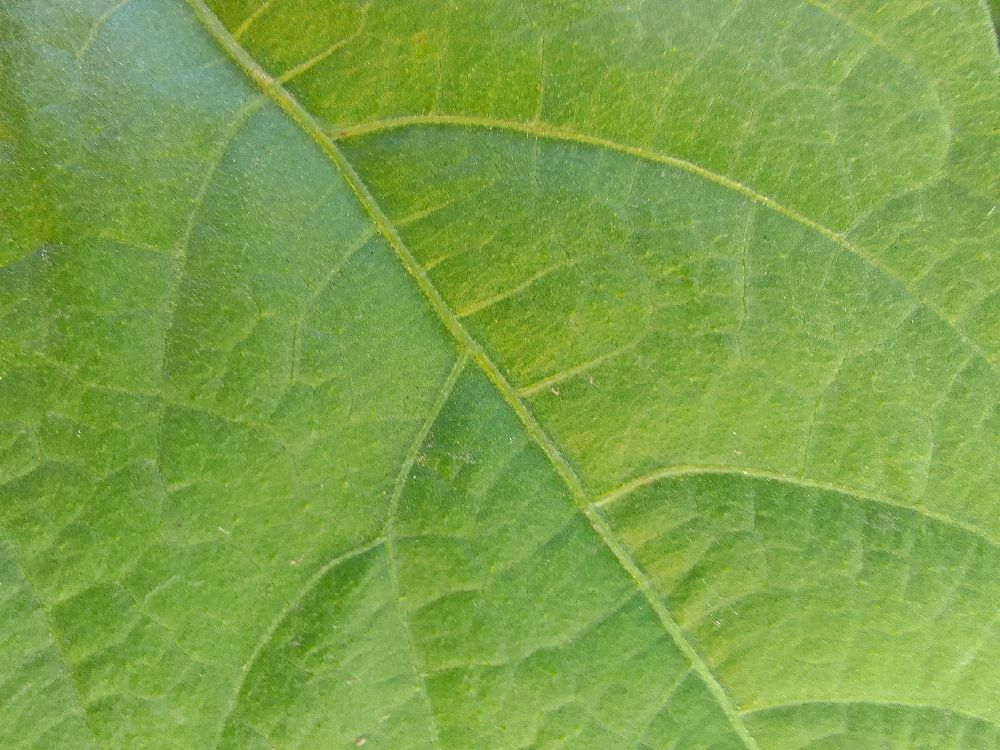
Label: healthy